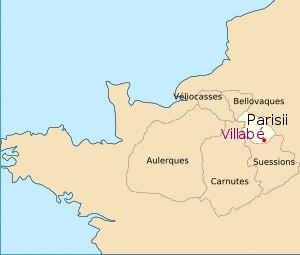
Villabé est une commune française située à trente et un kilomètres au sud-est de Paris dans le département de l’Essonne en région Île-de-France. Délimité au sud et à l'est par le dernier méandre de l'Essonne avant sa confluence avec la Seine, entre l'extrémité est du plateau agricole du Hurepoix et la vallée de la rivière, le territoire de la commune s'inscrit dans un paysage de transition qui a longtemps structuré l'activité humaine de ses habitants.